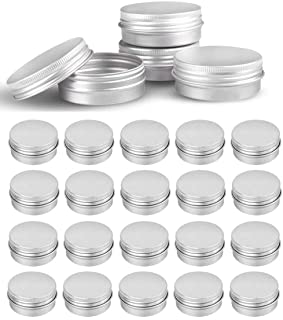
Label: metal